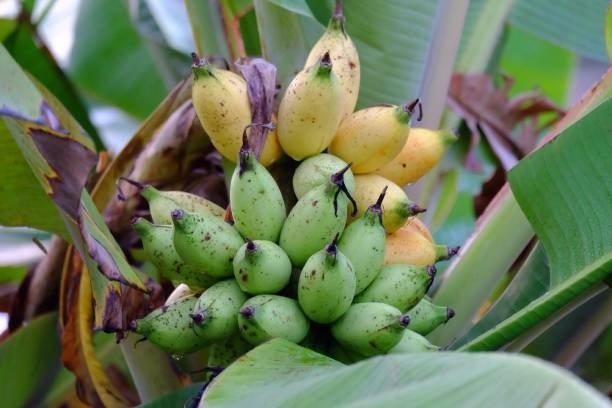
Label: banana